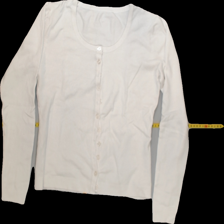
View: front
Type: Cardigan
Category: Ladies
Brand: Not Applicable
Colors: White
Material: 100%viscose
Pattern: Plain
Cut: Regular
Season: All
Trend: No trend
Stains: Yes
Price range: <50
Recommended usage: Export